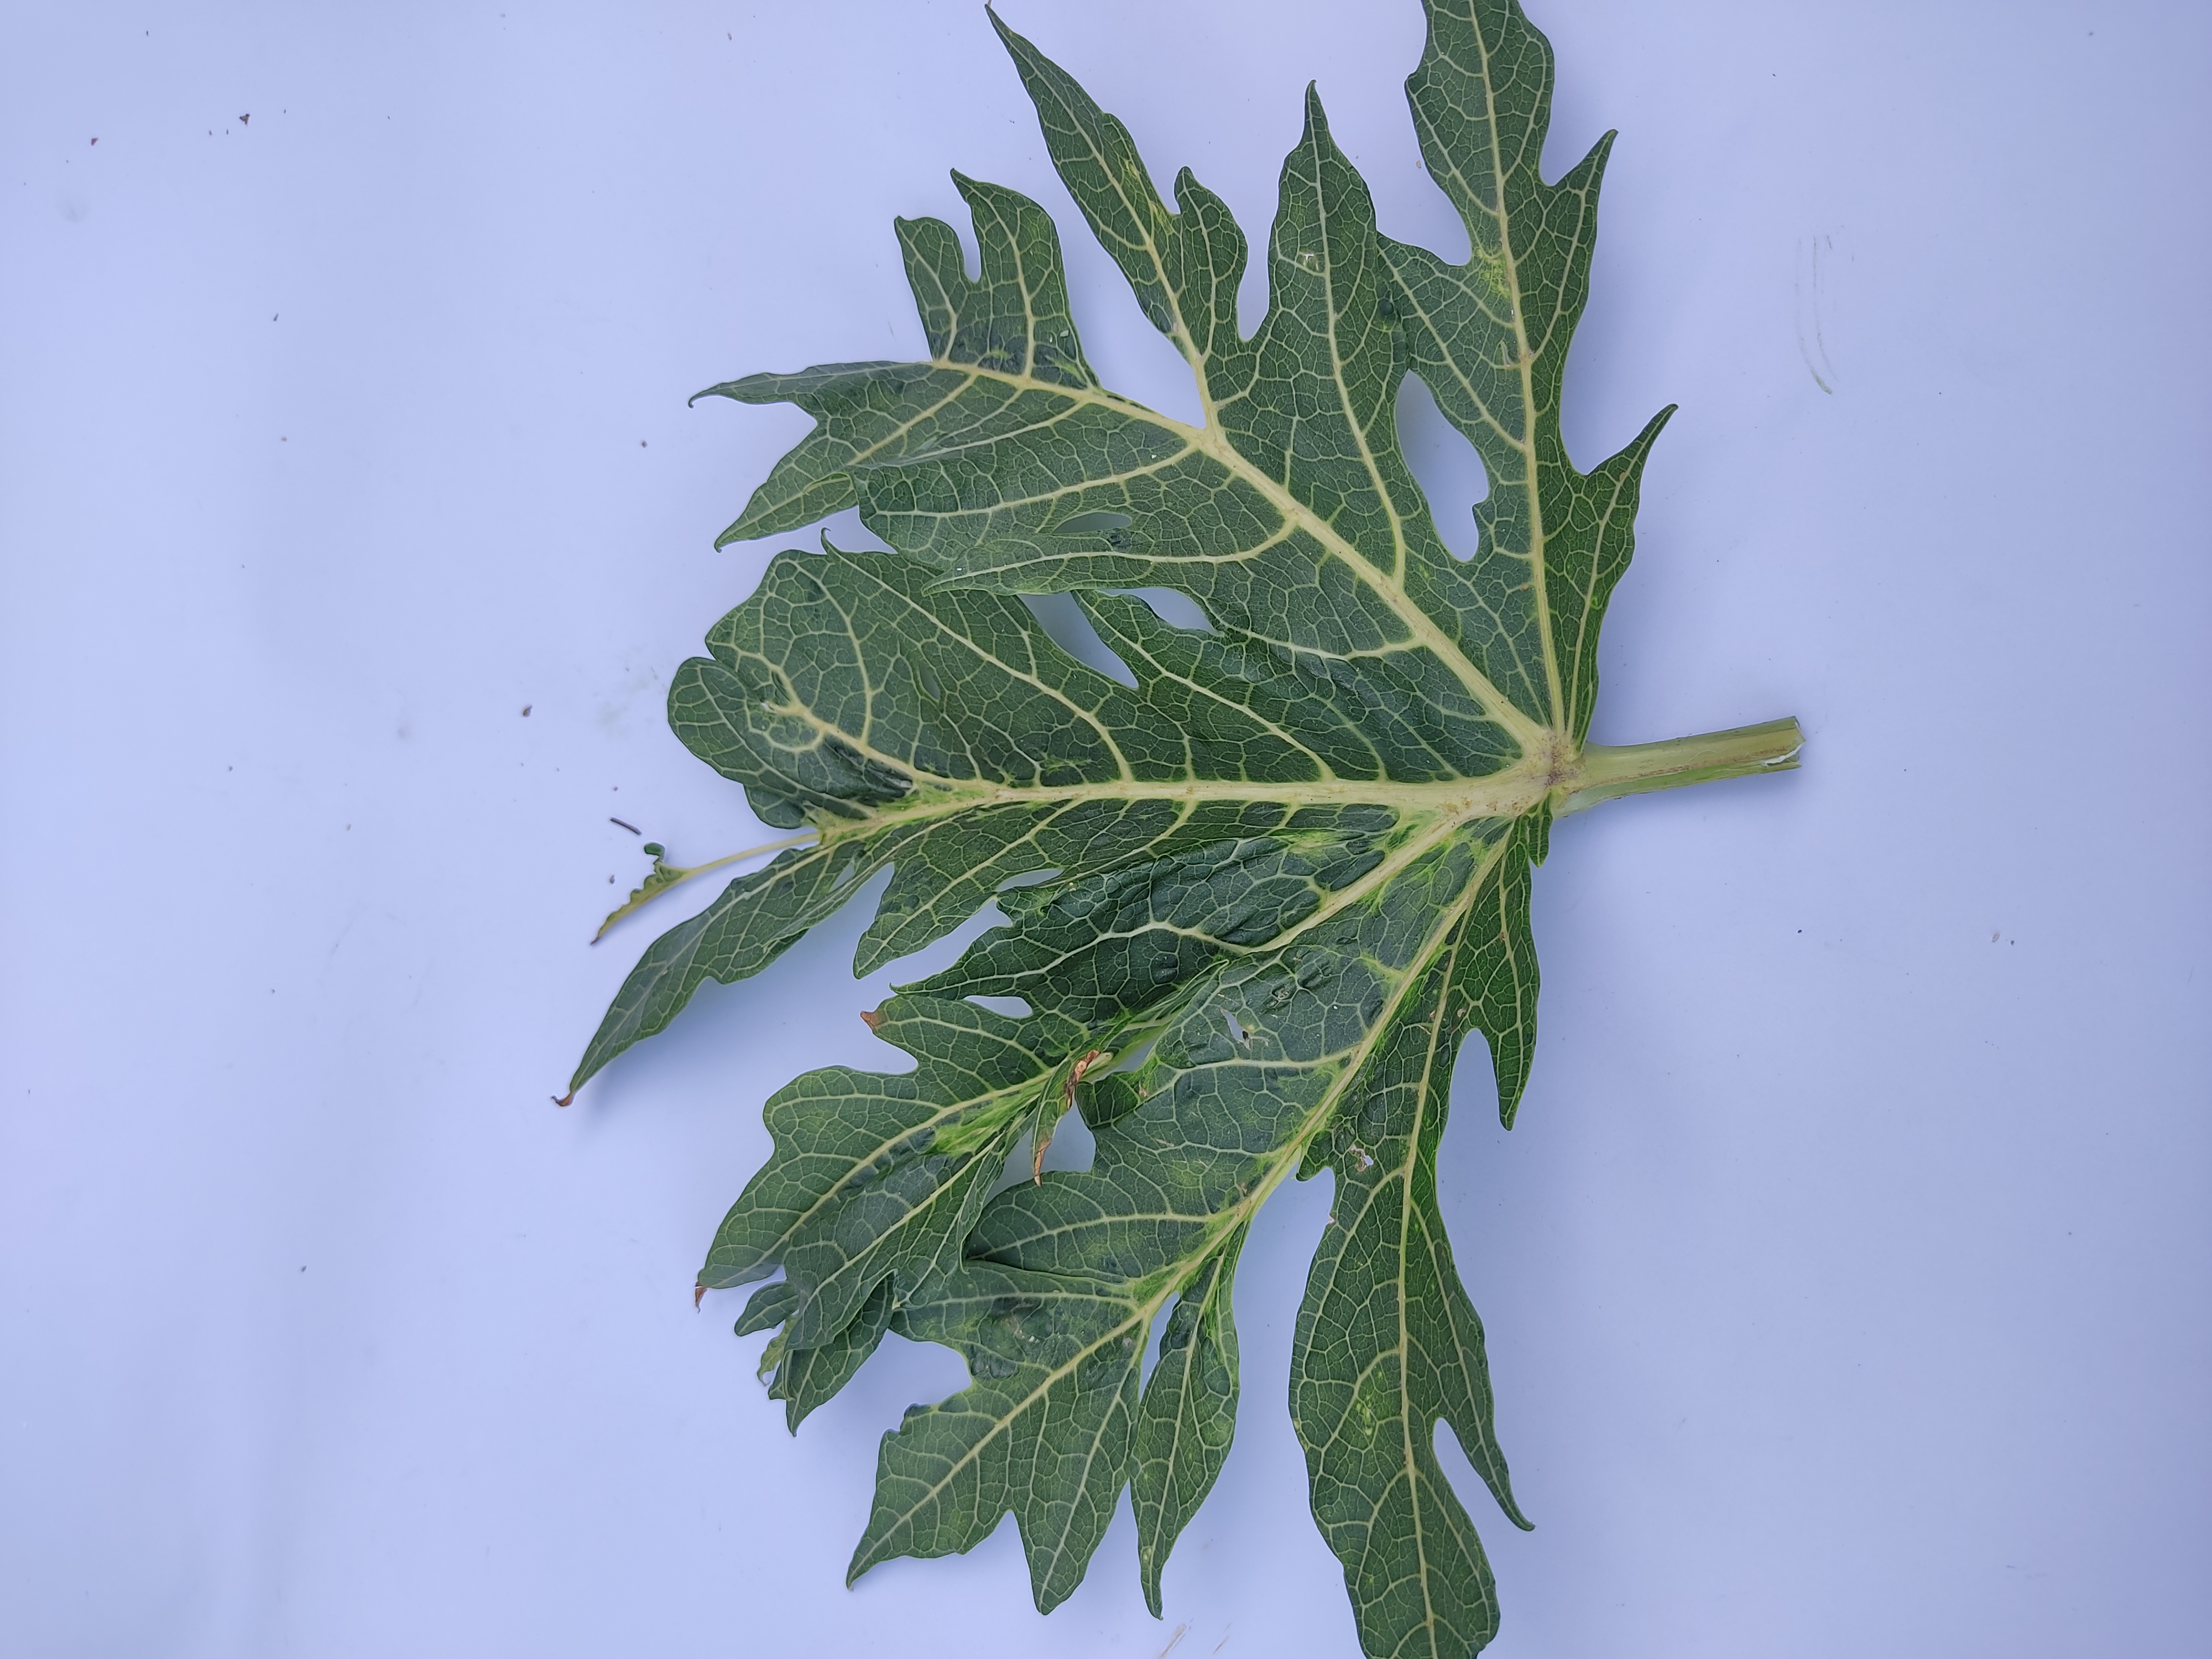
Label: Leaf Curl